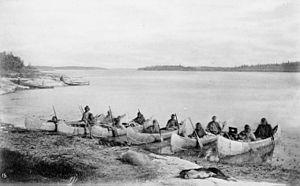
Canadas længste floder / Liste
Native people sit in canoes along the shore of a very wide flat river.
Blandt Canadas længste floder er der 47 som er over 600 km lange.